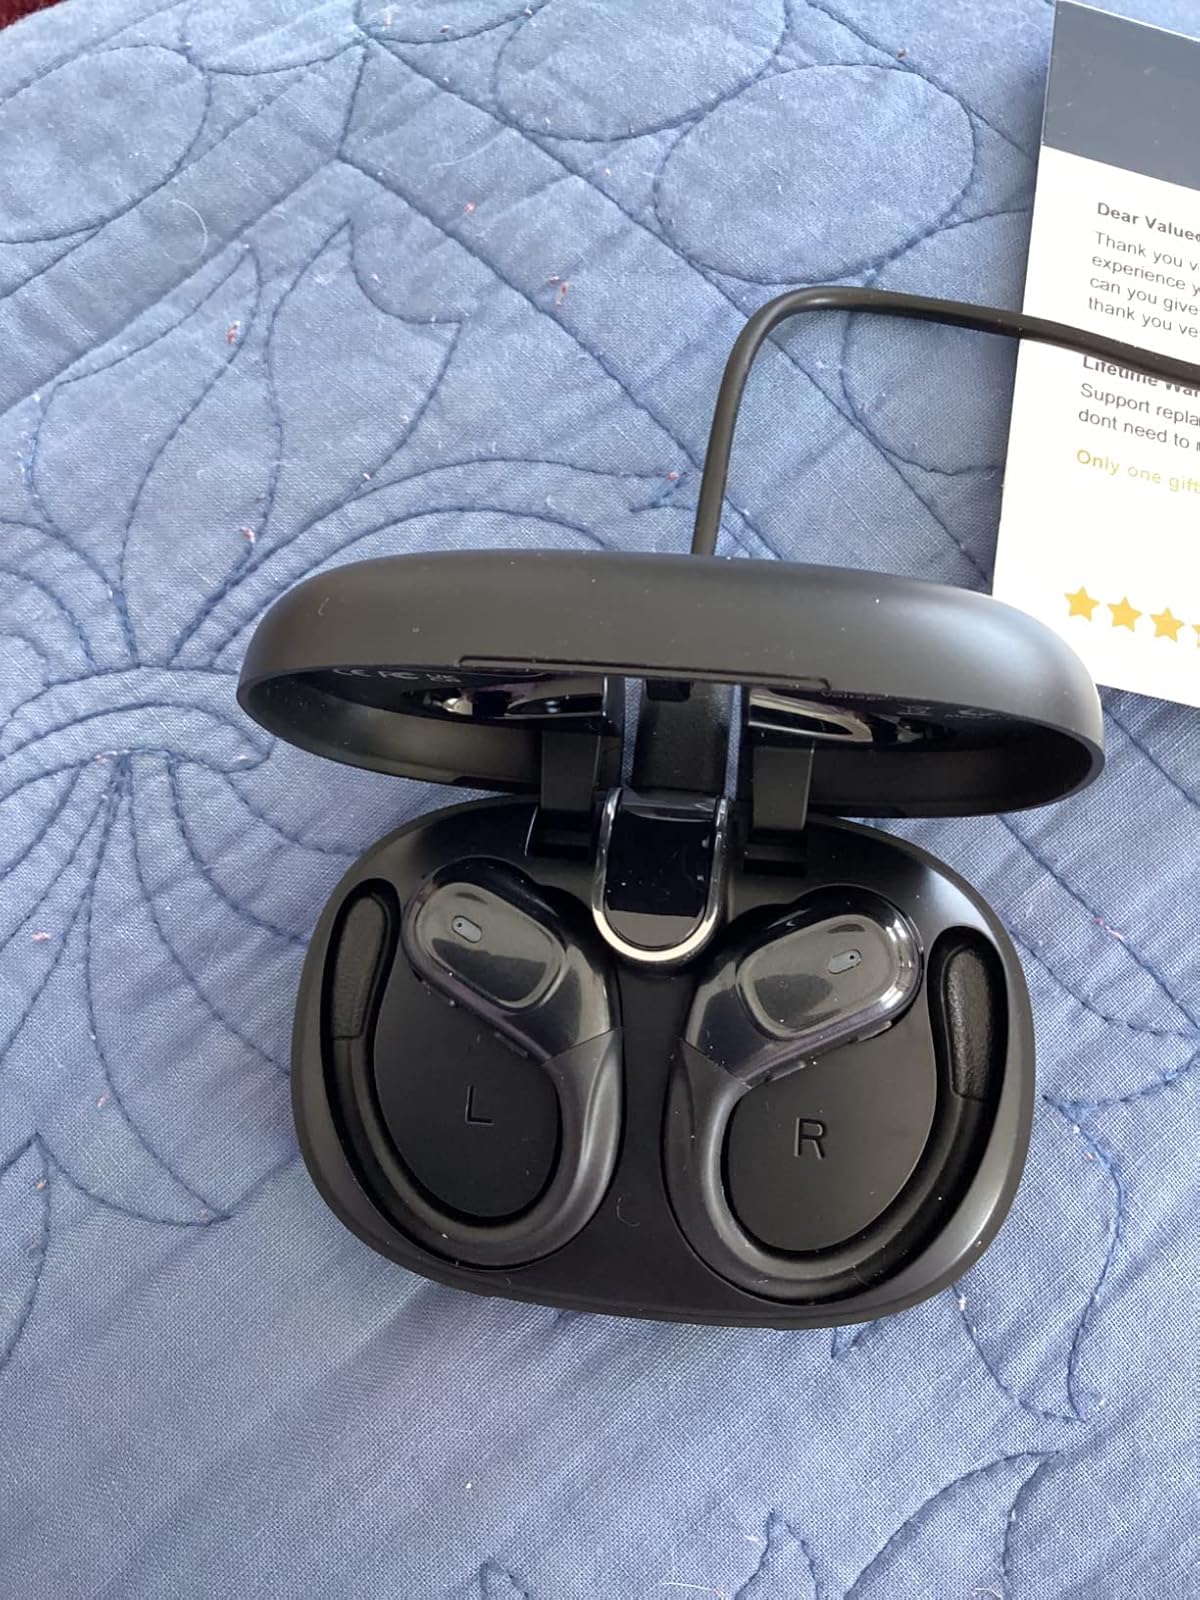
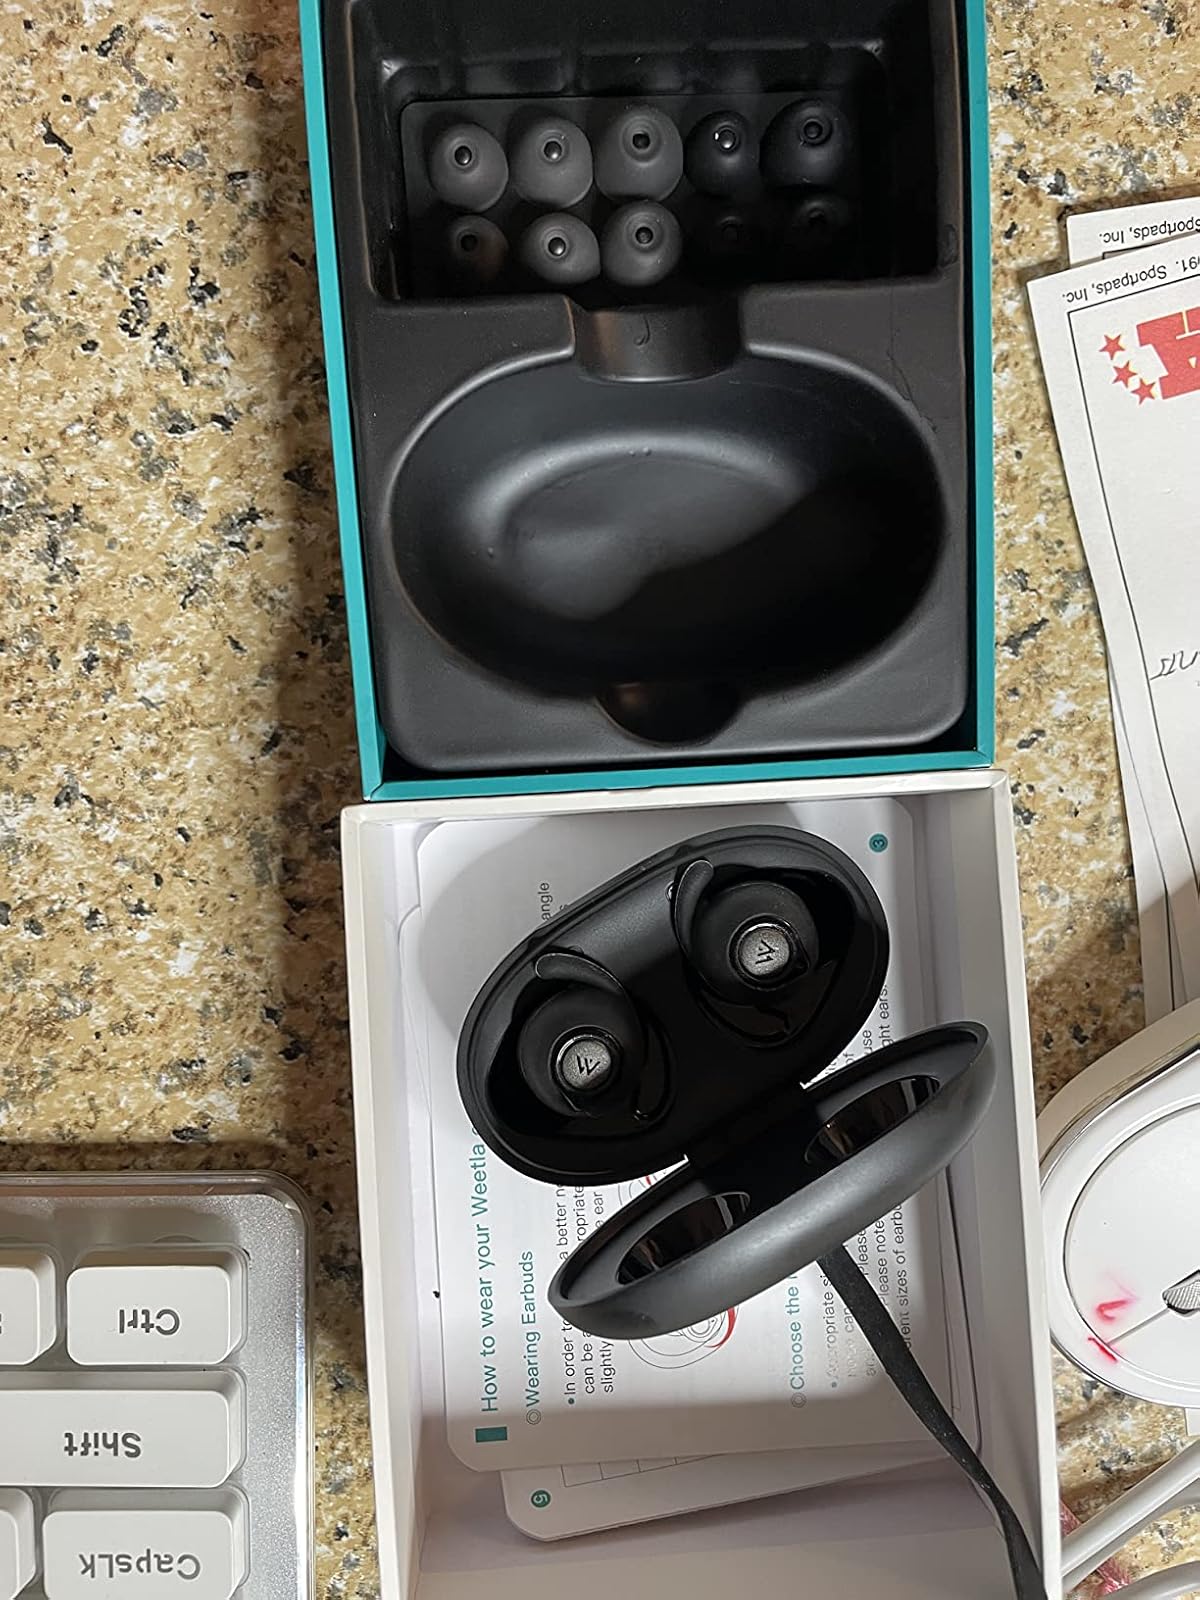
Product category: earbuds
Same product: no